Industrial relations

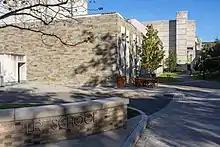
Cornell University School of Industrial and Labor Relations

However, as the Second World War drew to a close and in anticipation of a renewal of labour–management conflict after the war, there was a wave of creations of new academic institutes and degree programs that sought to analyse such conflicts and the role of collective bargaining. The most known of these was the Cornell University School of Industrial and Labor Relations, founded in 1945. But counting various forms, there were over seventy-five others. These included the Yale Labor and Management Center, directed by E. Wight Bakke, which began in 1945. An influential industrial relations scholar in the 1940s and 1950s was Neil W. Chamberlain at Yale and Columbia universities.